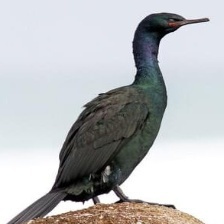
Species: BRANDT CORMARANT
Scientific name: PHALACROCORAX PENICILLATUS